The Panel (Irish TV series)

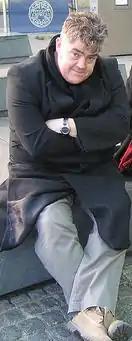
Phill Jupitus was hired especially by RTÉ to guest host an episode of "The Panel".

The first episode attracted an average audience share of 23 per cent. New presenter David McWilliams apologised to broadcaster Miriam O'Callaghan for comments of a sexist nature about her he had included in his latest book.